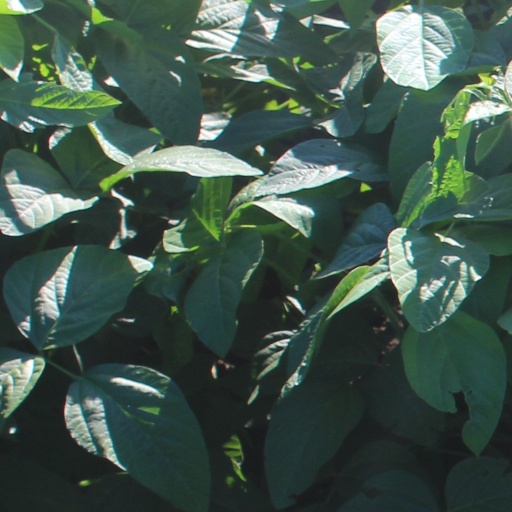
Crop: soybean